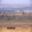
Label: plain